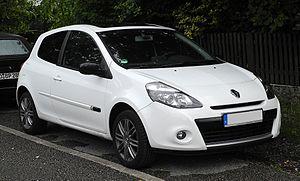
La Renault Clio est une gamme d'automobile polyvalente du constructeur français Renault. Elle est lancée en 1990 et remplace la Renault Supercinq, puis en 1998, en 2005, renouvelée en 2012 et en 2019.